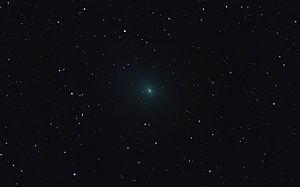
45P/Honda-Mrkos-Pajdušáková est une comète périodique de courte période découverte par Minoru Honda le 3 décembre 1948. Elle est nommée d'après Minoru Honda, Antonín Mrkos et Ľudmila Pajdušáková.